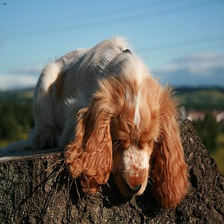
Species: dog
Breed: english cocker spaniel